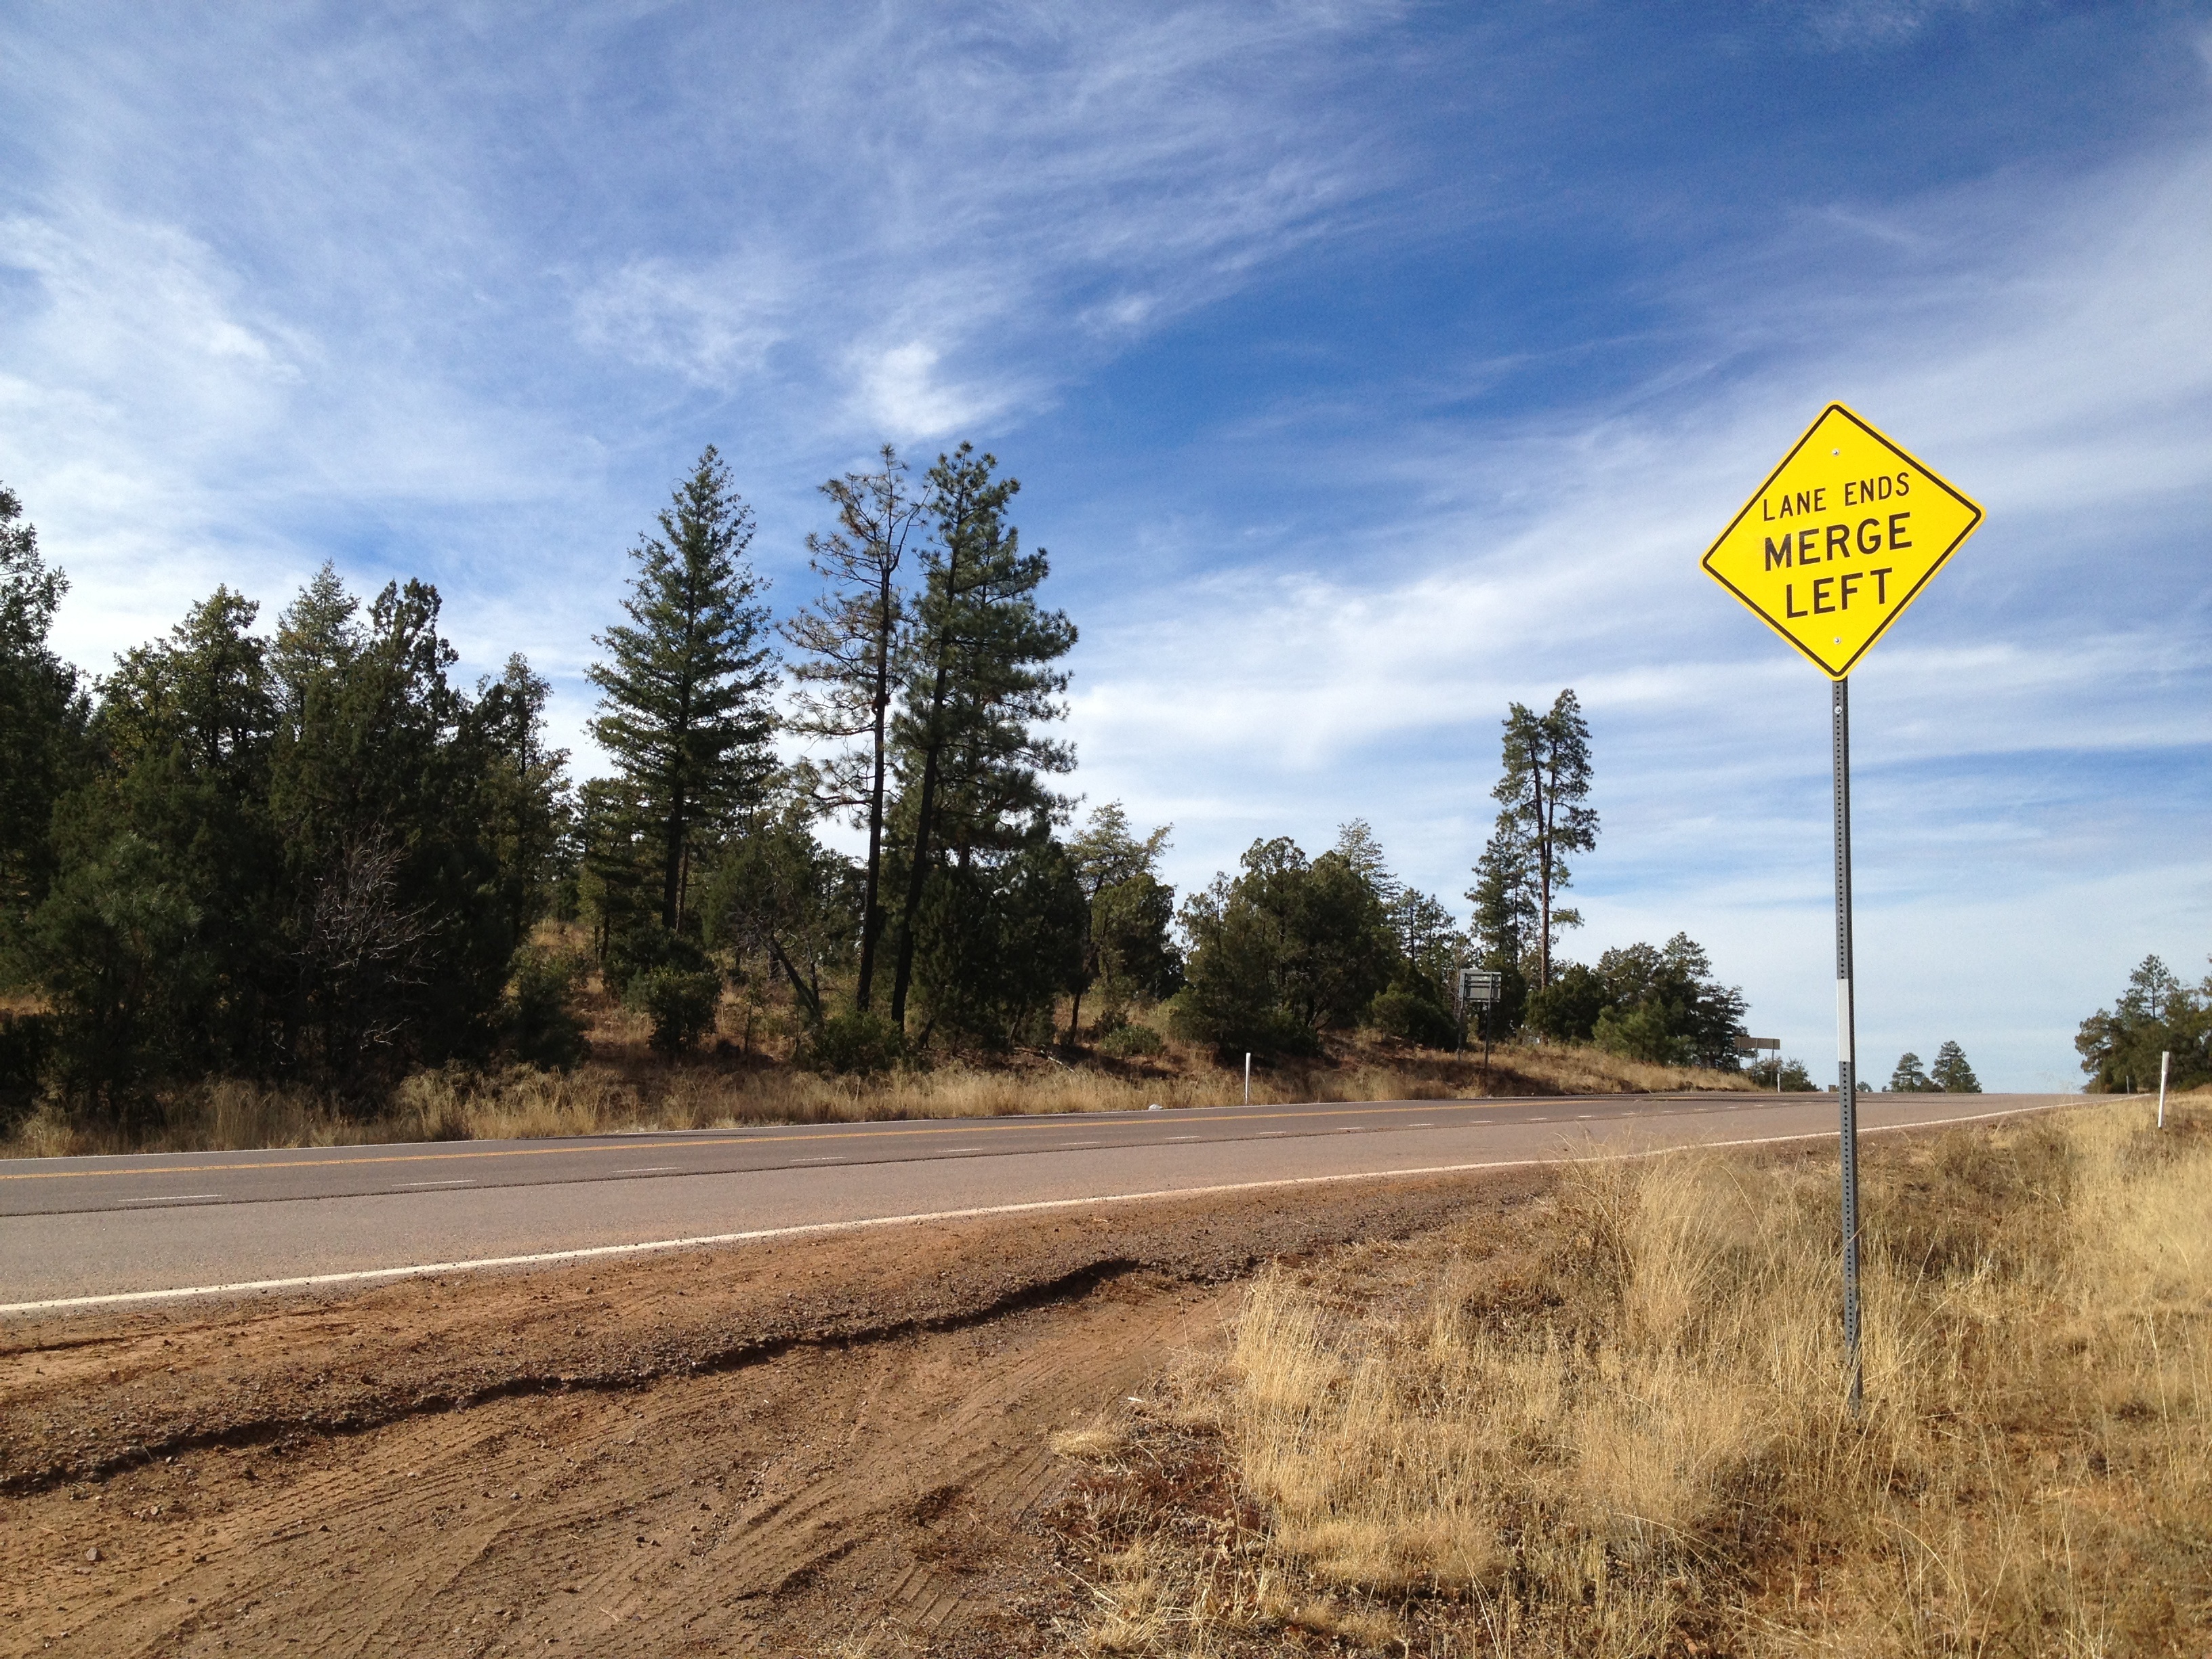
landscape, mountain, road, prairie, hill, highway, dirt road, soil, plain, road trip, infrastructure, rural area, natural environment